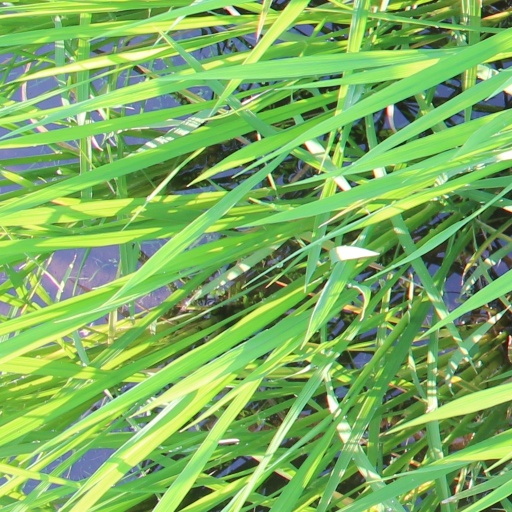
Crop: rice